Nikolay Svyatopolk-Mirsky

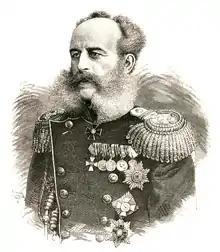
Nikolay Svyatopolk-Mirsky (1877)

Prince Nikolai Ivanovich Svyatopolk-Mirsky (29 July 1833 – 8 November 1898), of the Białynia clan, was a Russian cavalry general and politician. In 1895 he purchased the famed Mir Castle Complex, repaired and rebuilt it.